Srikanth Kidambi

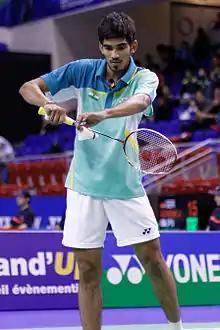
Kidambi at the 2013 French Super Series

Srikanth Kidambi (born 7 February 1993) is an Indian badminton player. He represented India in men's singles at the 2016 Rio Olympics, finishing fifth after a quarterfinal run. In April 2018, he made history by becoming the first Indian male to achieve the World No. 1 ranking since Prakash Padukone. He made history in 2021 by becoming the first Indian male to reach the final of the BWF World Championships in the men's singles category, winning a silver medal. Kidambi also served as the captain of the historic Thomas Cup-winning team in 2022, leading India to its first-ever title in the tournament.